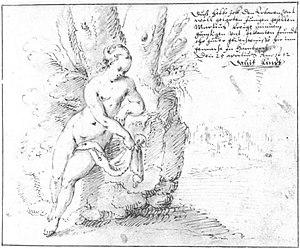
David Kindt, né en 1580 à Hambourg et mort le 26 février 1652 dans la même ville, est un peintre allemand de style baroque, auteur de portraits et de tableaux religieux.